InterCity West Coast

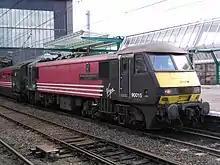
Virgin Trains Class 90 at Carlisle station in August 2004

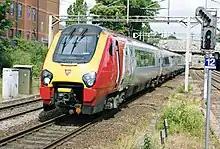
Virgin Trains Class 221 "Voyager" at Watford Junction station in June 2008

During 2011 and 2012 the Department for Transport (DfT) conducted a franchise competition, announced a winner, then cancelled the competition and refunded the costs of bids before any contracts were signed.